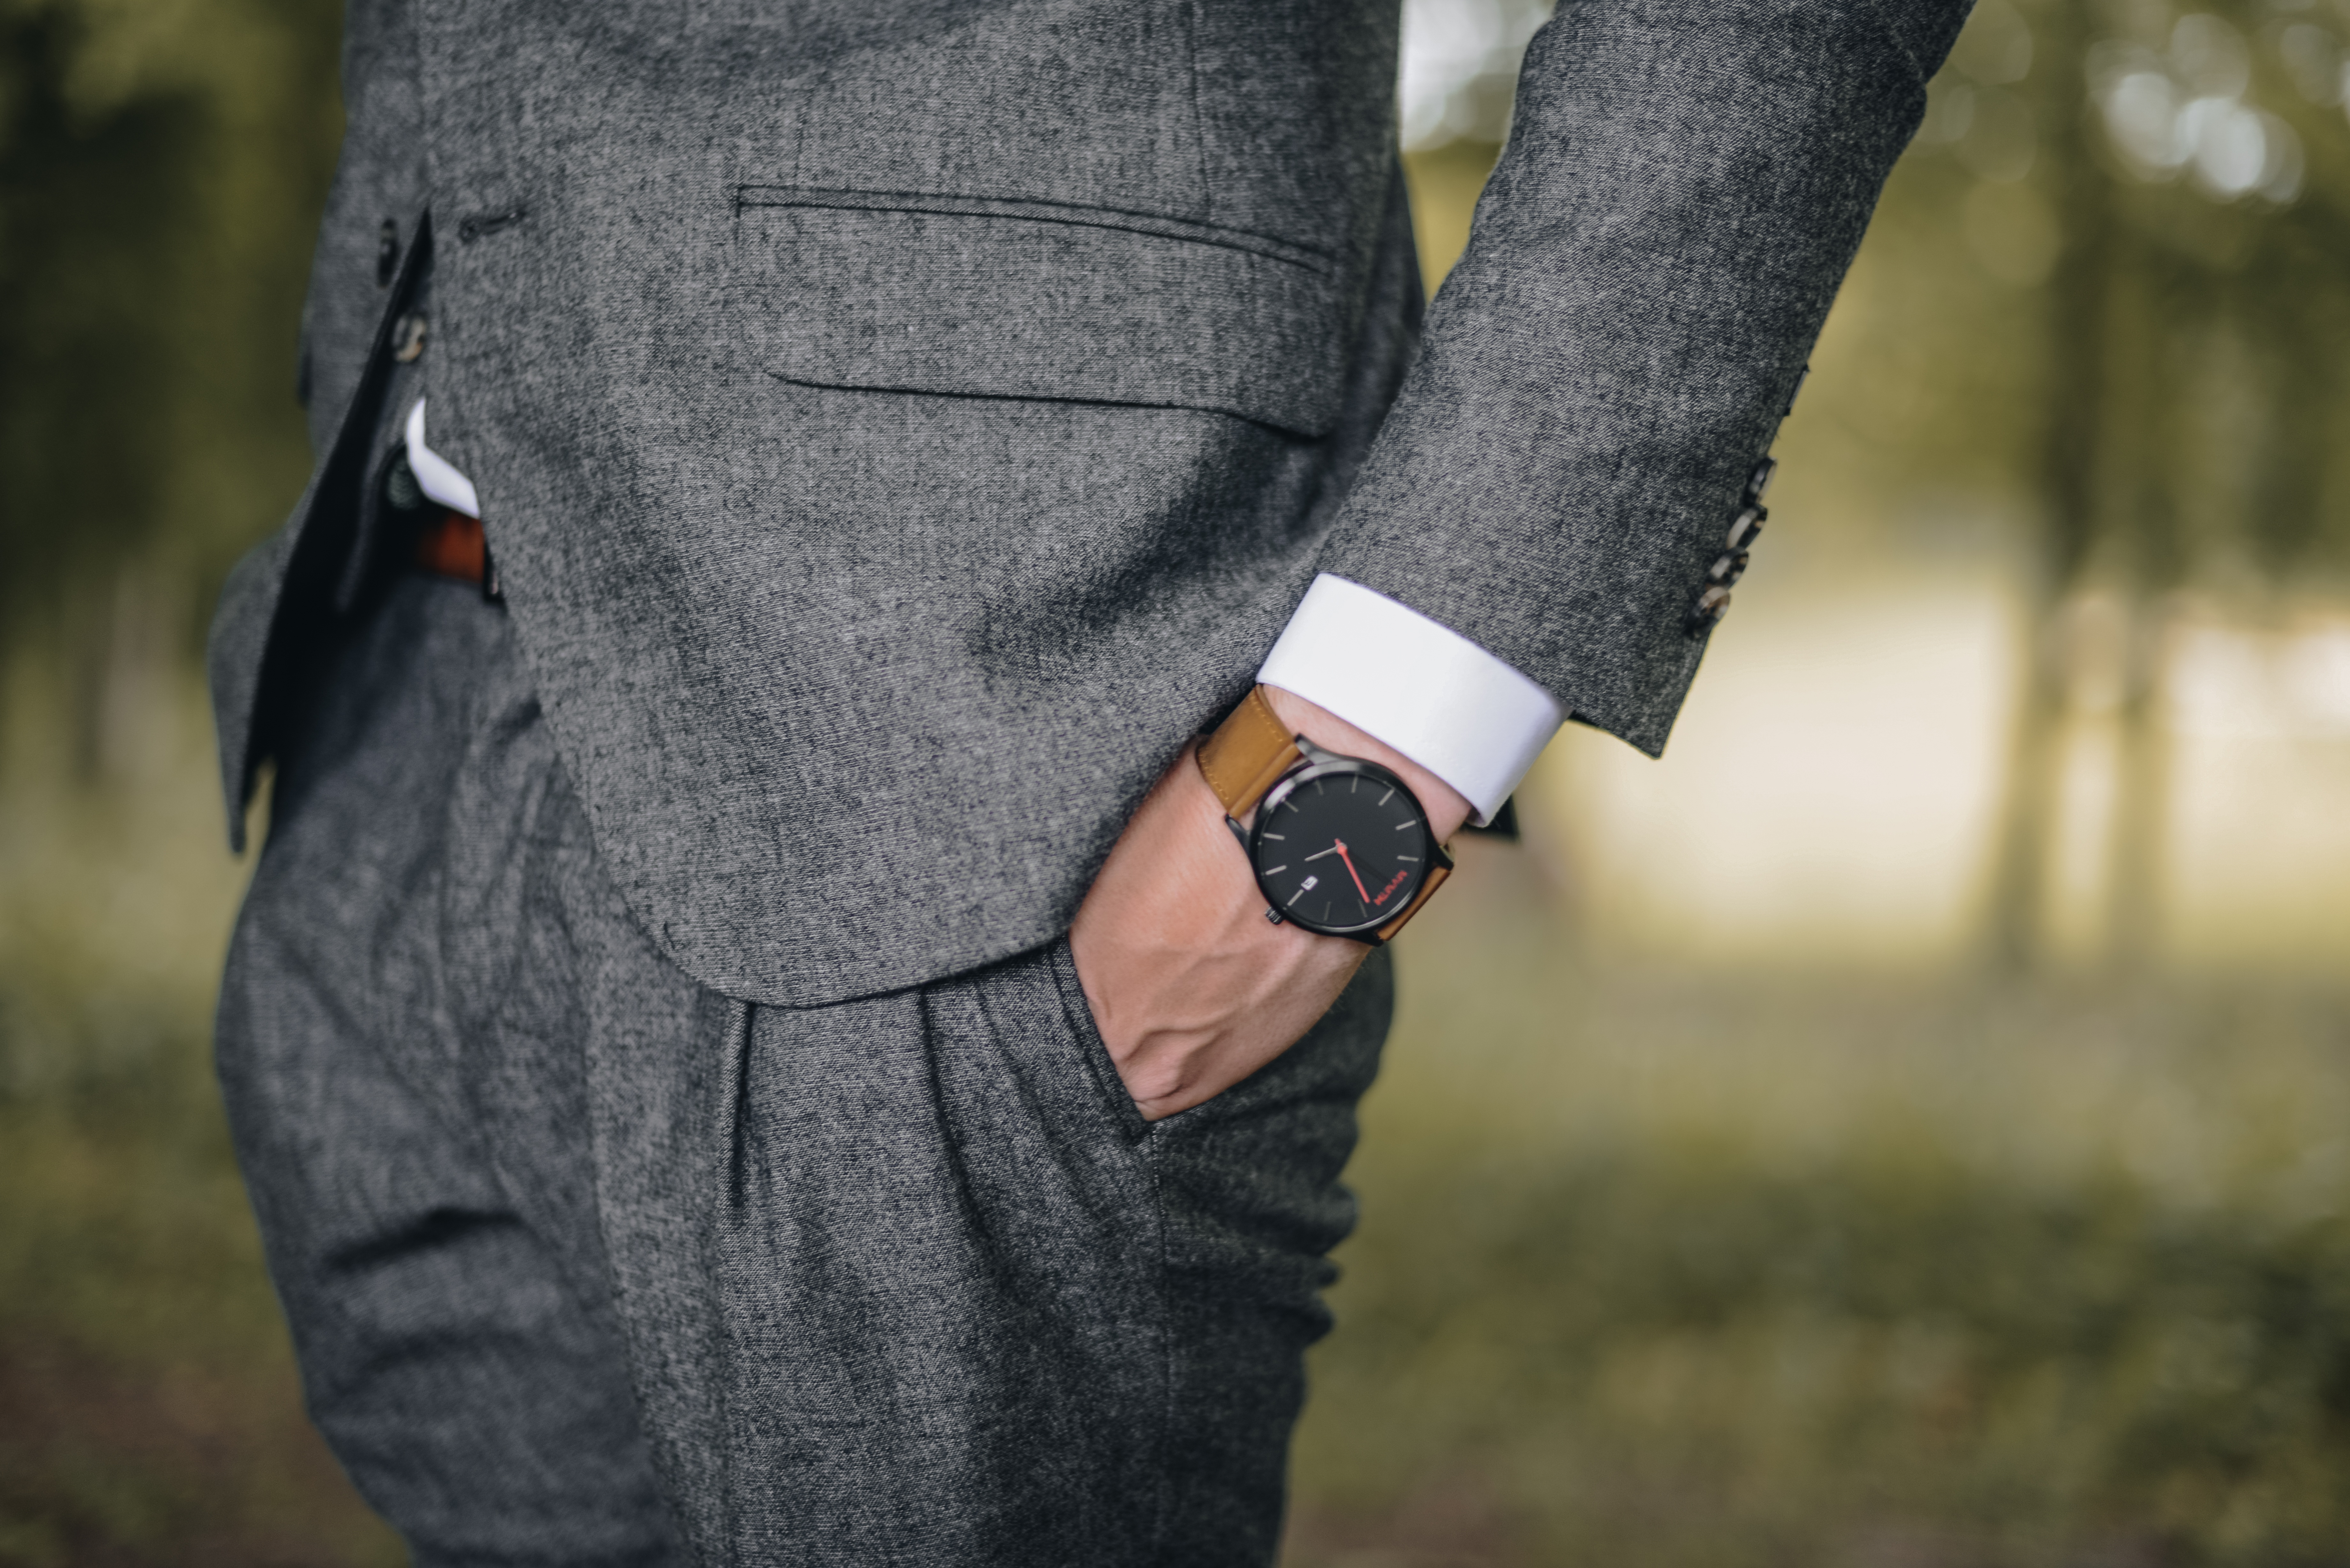
street fashion, denim, hand, jeans, tree, outerwear, jacket, finger, leather, photography, blazer, wrist, sleeve, sportswear, plant, fashion accessory, gesture, shoe, trousers